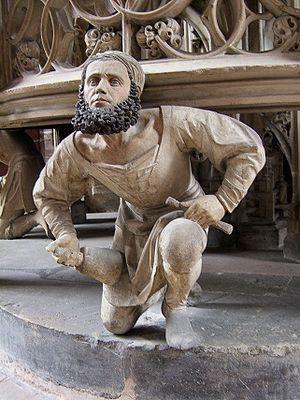
Adam Kraft est un sculpteur franconien médiéval, parfois comparé au Bourguignon Claus Sluter pourtant de plusieurs dizaines d'années son aîné.